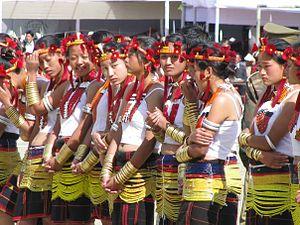
Le Nagaland est un État du Nord-Est de l'Inde, dont la capitale est Kohima. Le nom vient des Nagas, ethnie locale répartie entre seize groupes et trente tribus qui constituent 84 % de la population. Les minorités ethniques sont les Chin, les Assamais et les Bengalis de religion musulmane. Plus de 85 % de la population professe le christianisme, principalement baptiste.